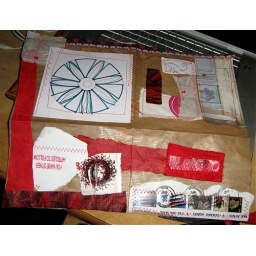
paper bag pages in progress